Great Plains

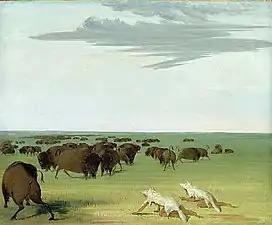
Buffalo hunt under the wolf-skin mask, George Catlin, 1832–33.

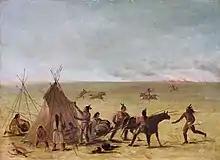
Indian family alarmed at the approach of a prairie fire, George Catlin, c. 1846

The southern section of the Great Plains, between latitudes 35.5° and 25.5°, lies in western Texas, eastern New Mexico, and western Oklahoma. Like the central section, it is for the most part a dissected fluviatile plain. However, the lower lands which surround it on all sides place it in such strong relief that it stands up as a table-land, known from the time of Mexican occupation as the Llano Estacado. It measures roughly east-west and north-south. It is of very irregular outline, narrowing to the south. Its altitude is at the highest western point, nearest the mountains whence its gravels were supplied. From there, it slopes southeastward at a decreasing rate, first about , then about , to its eastern and southern borders, where it is in altitude. Like the High Plains farther north, it is extraordinarily smooth.